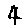
Label: 4